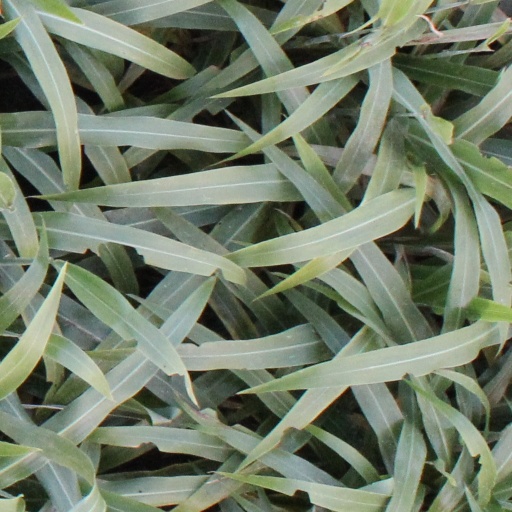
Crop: sorghum